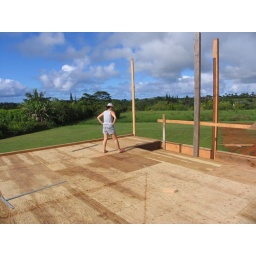
evelyn standing by doorway to master bedroom